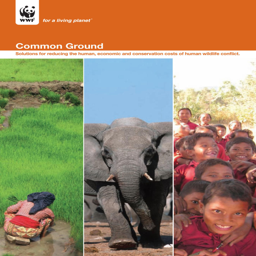
primary view of object titled .